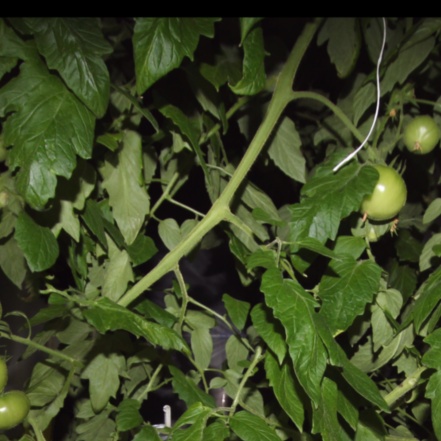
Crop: tomato